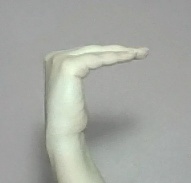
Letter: haa